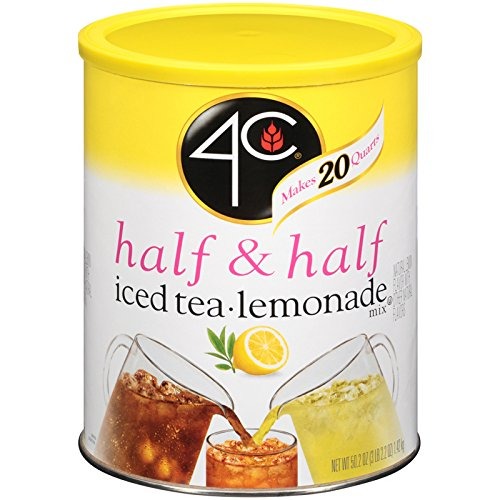
Item Name: 4C Iced Tea Mix Half & Half 20 qt. (Pack of 2)
Value: 100.4
Unit: Ounce

Price: 19.985